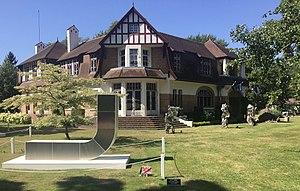
Musée du Touquet-Paris-Plage - angle nord-ouest des avenues du Golf et du Château (2).
Le musée municipal du Touquet-Paris-Plage est un musée de France labellisé où sont visibles notamment des œuvres des peintres de l'École d'Étaples.
Pierre Marie Lejeune, né en 1954, est un sculpteur et dessinateur français.